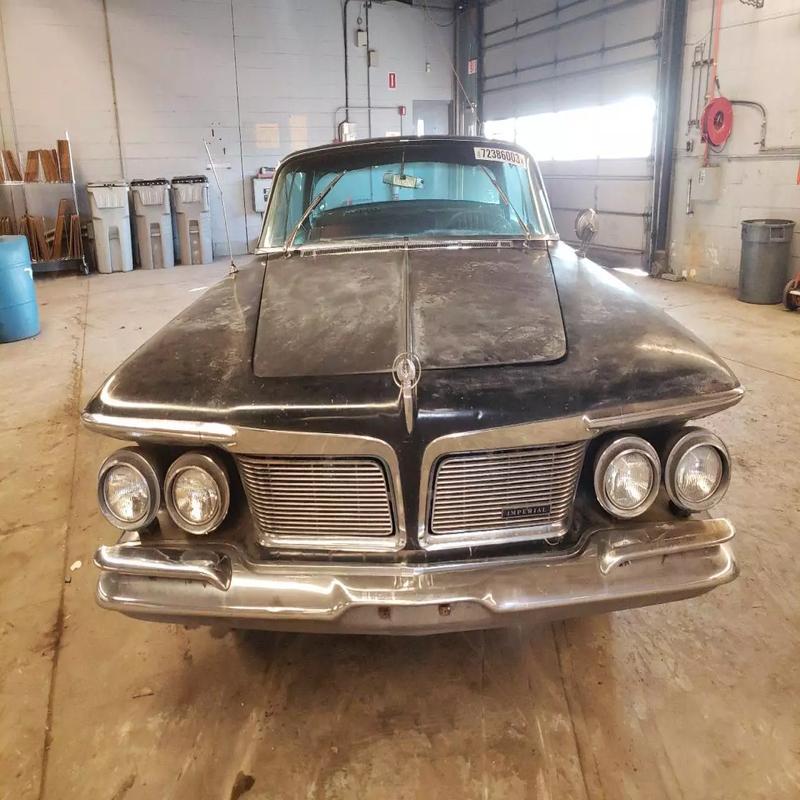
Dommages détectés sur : capot, aile avant droite, aile avant gauche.
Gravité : mineur